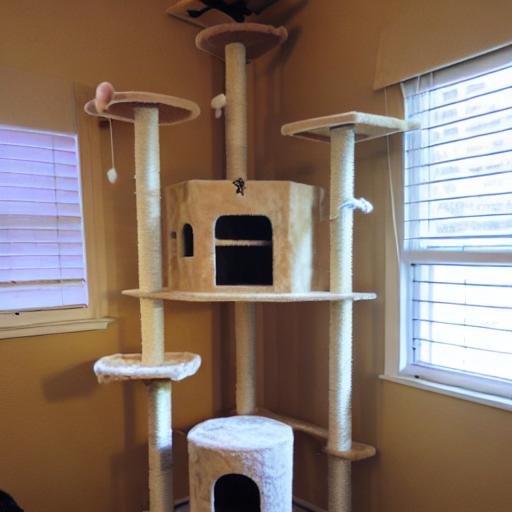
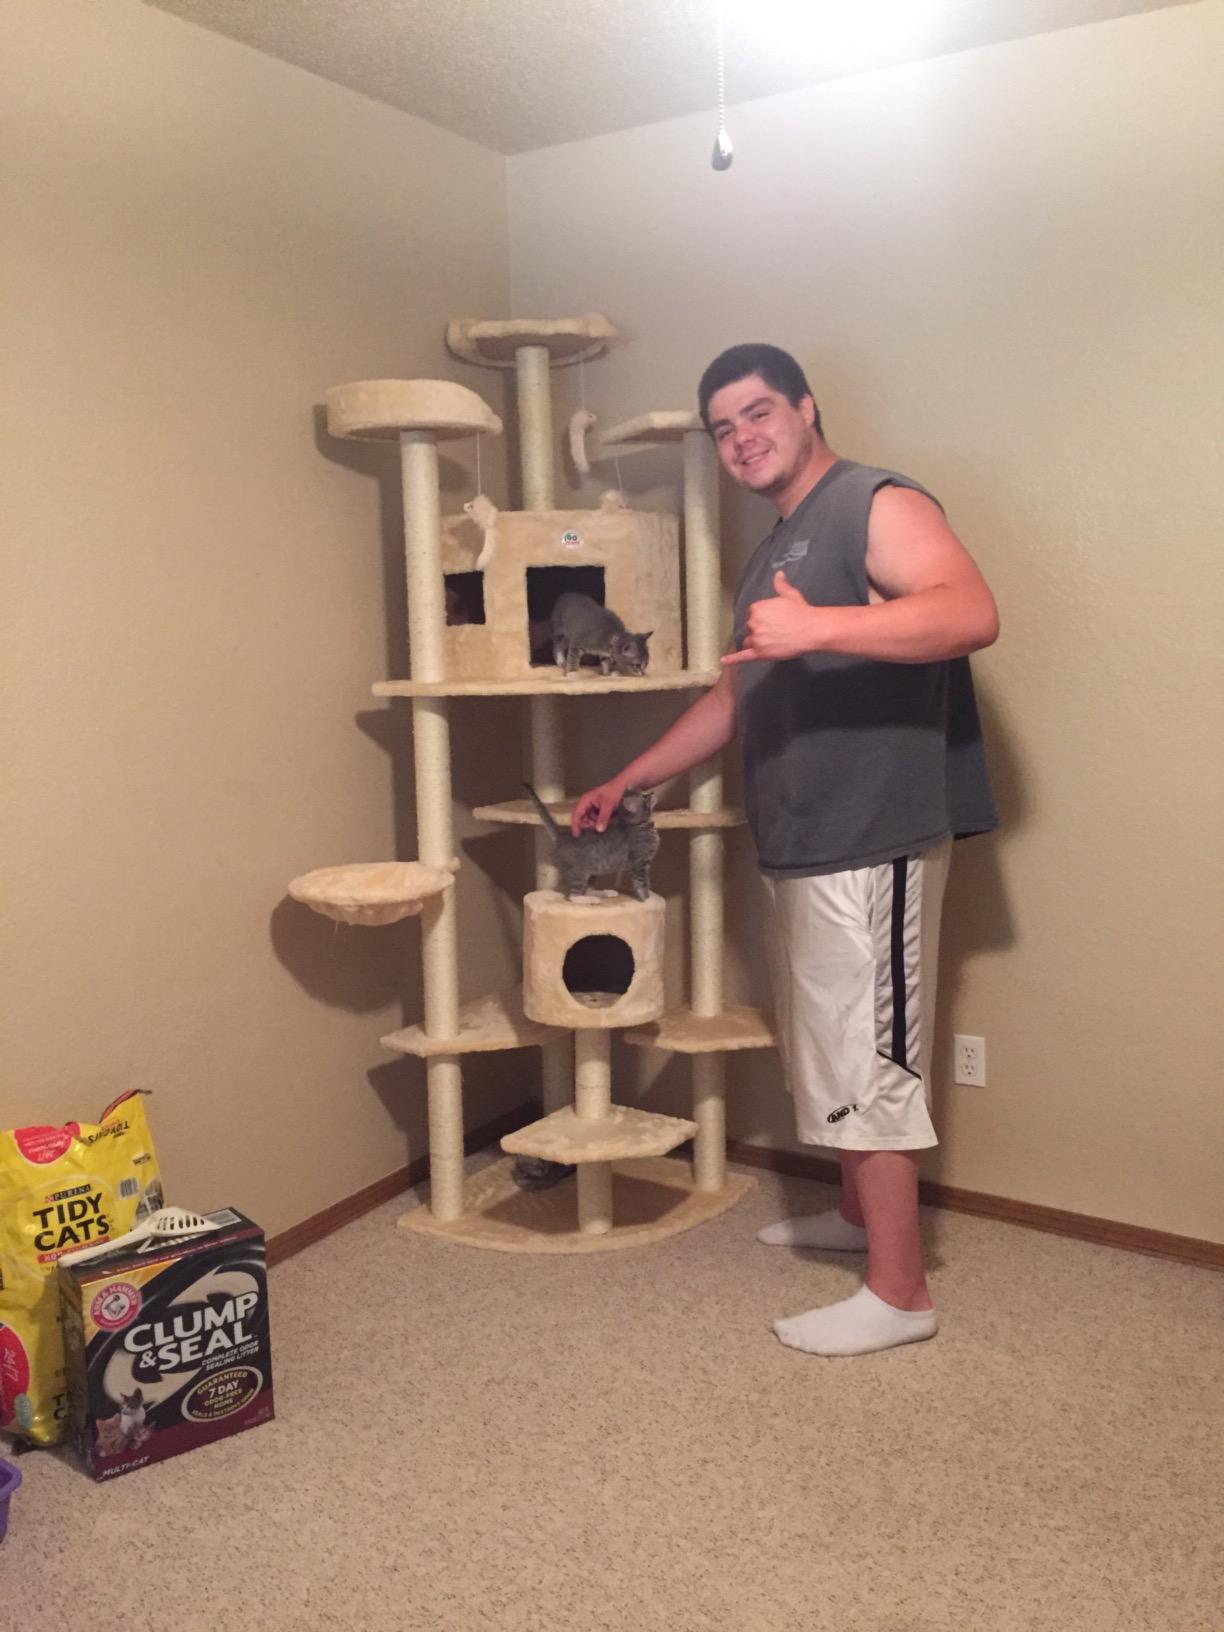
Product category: items_cat tree
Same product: no